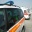
Label: ambulance